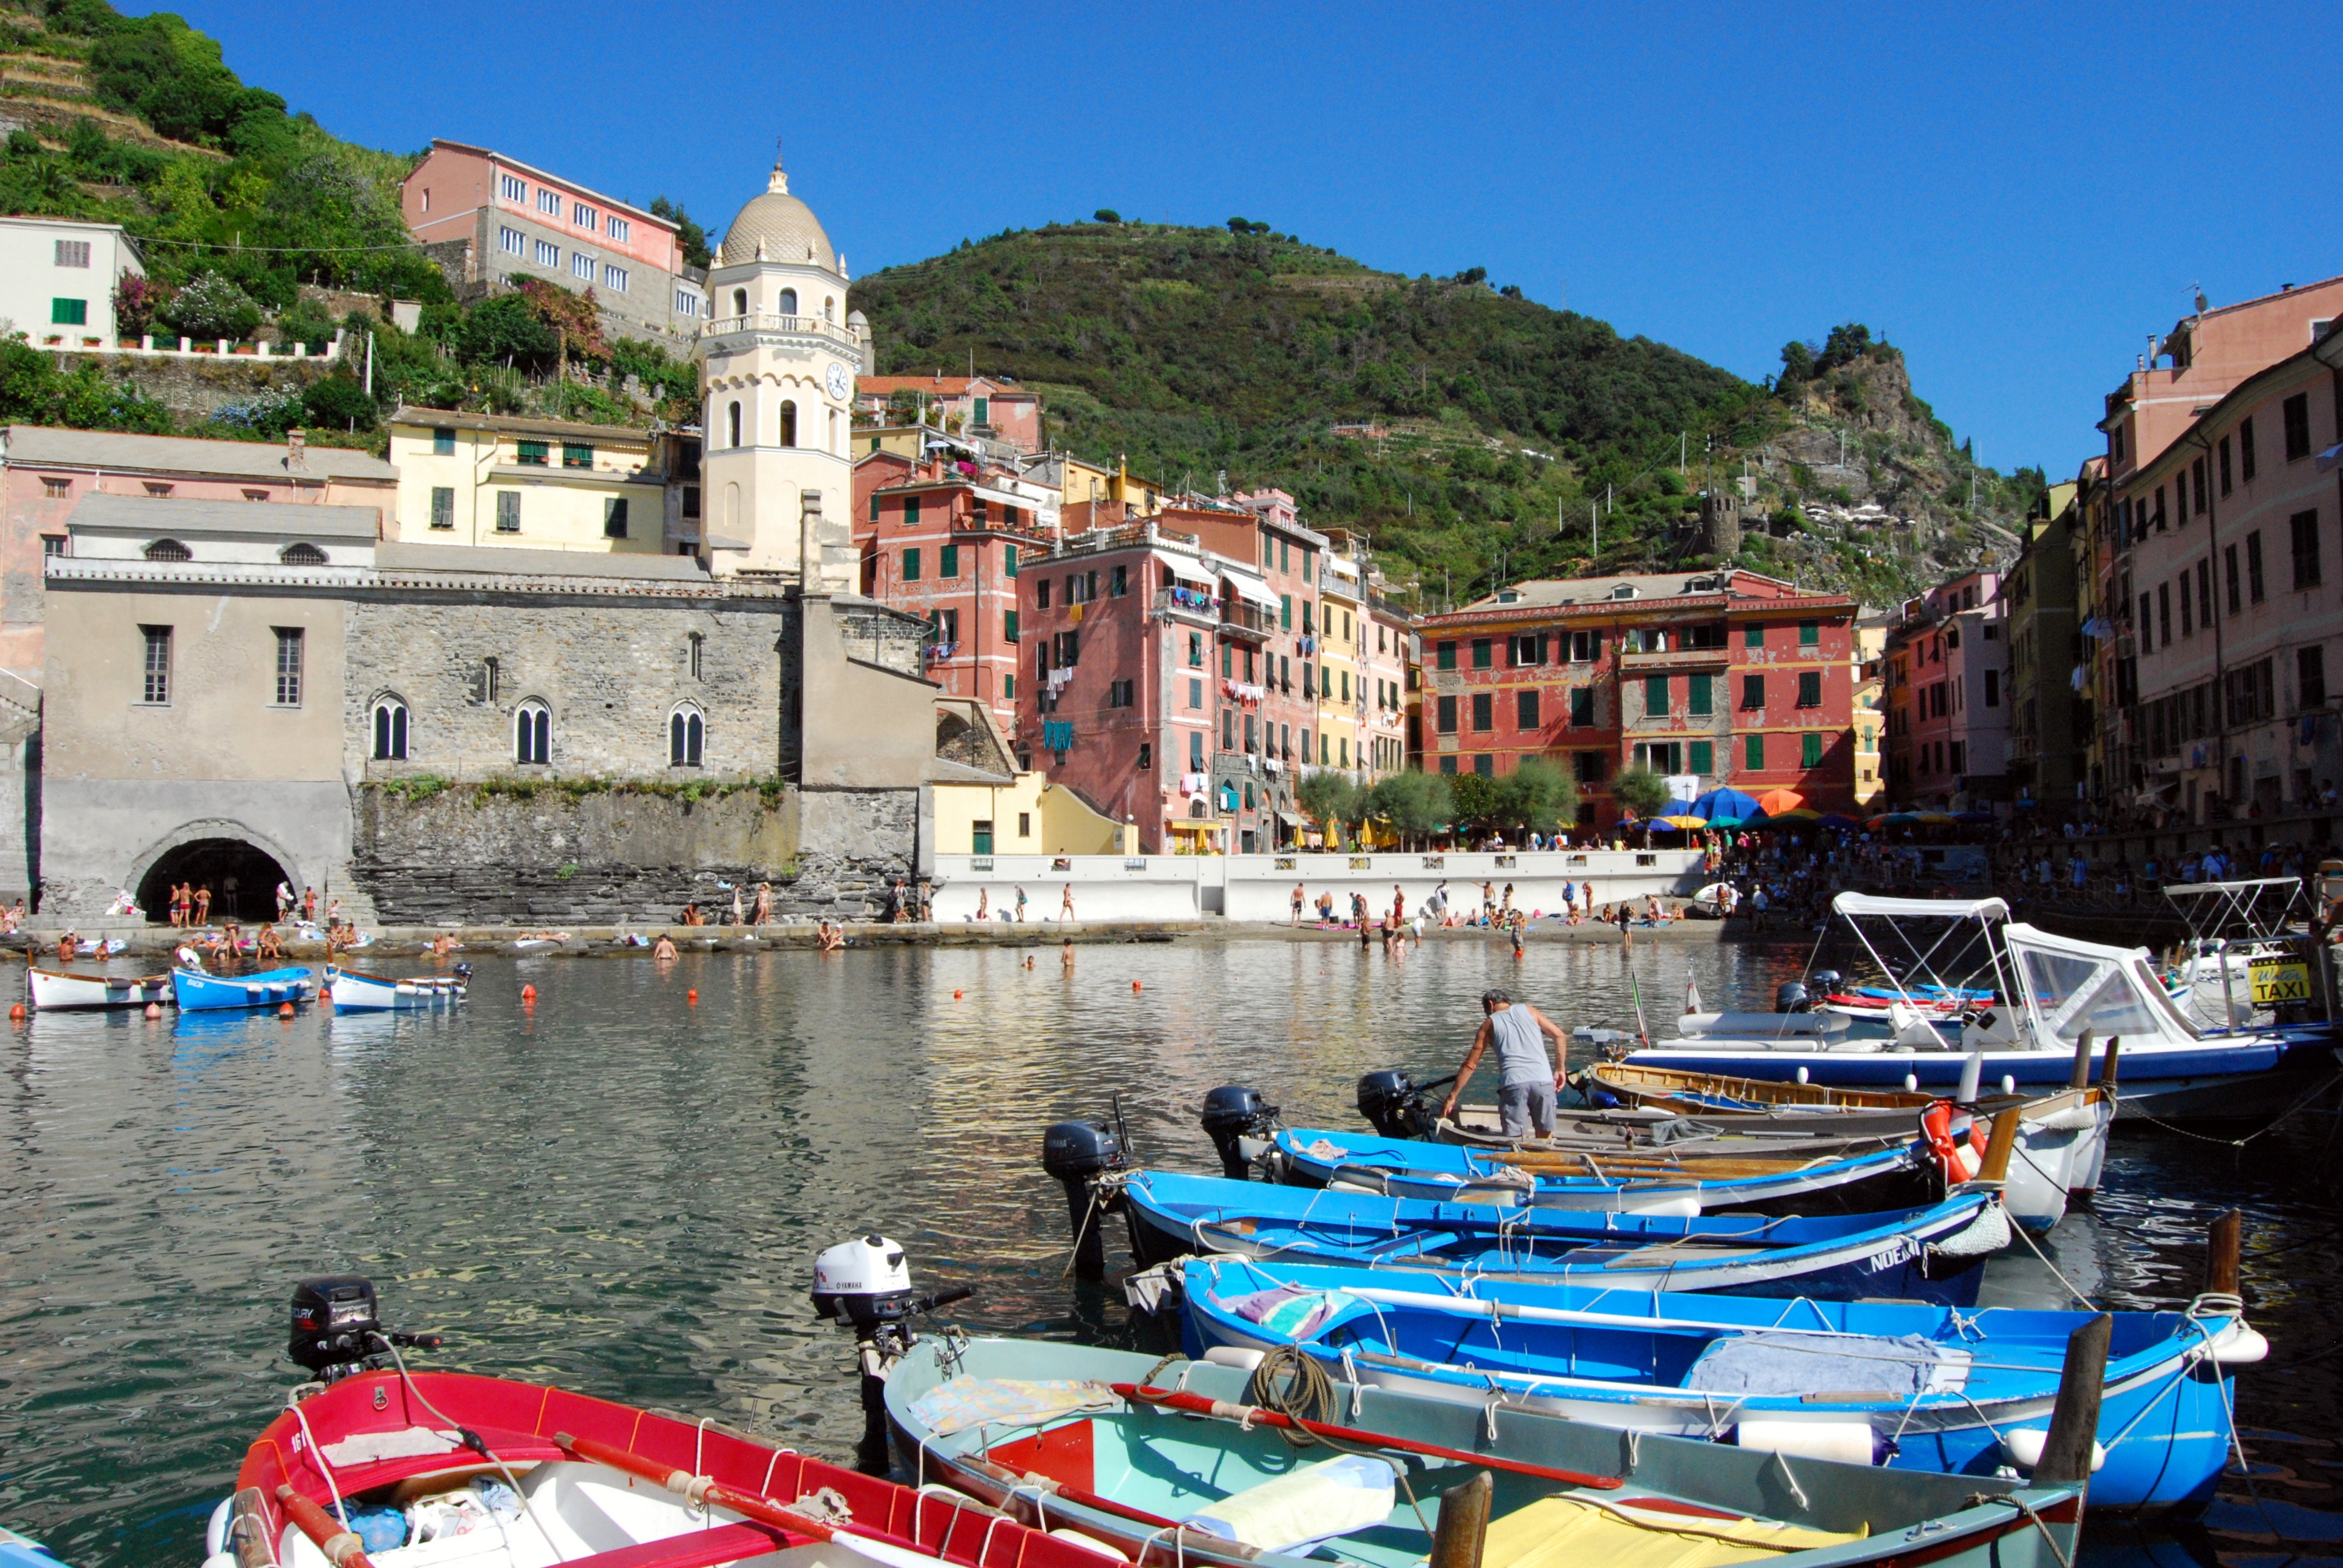
sea, water, boat, town, river, canal, vacation, vehicle, italy, harbor, port, tourism, waterway, vernazza, boating, porto, liguria, cinque terre